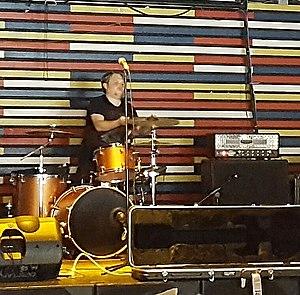
Ma photo du groupe Daughters à Montréal, Québec, Canada au bar Ritz PDB.